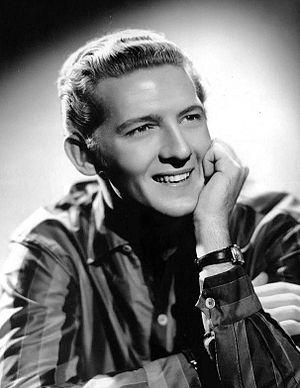
Great Balls of Fire! ou La Légende vivante du rock'n roll au Québec est un film américain réalisé par Jim McBride, sorti en 1989. Il s'agit d'un film biographique sur la vie de Jerry Lee Lewis, de ses débuts chez Sun Records jusqu'au sommet de sa popularité, pour finalement voir sa carrière dépérir lorsqu'il se maria avec Myra Gale Brown, 13 ans, la fille de son cousin.